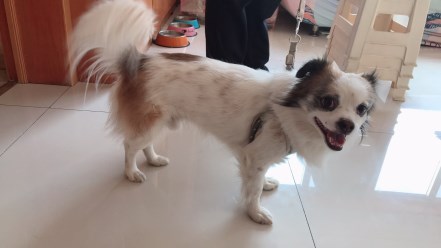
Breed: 3336-n000121-chinese_rural_dog